Borole

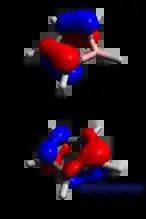
Frontier molecular orbitals of Borole optimised using ORCA BP86-D3BJ and def2- TZVPP basis set. Top: HOMO Bottom: LUMO

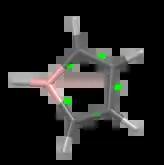

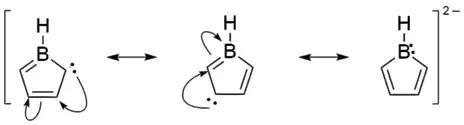

As the p orbital of boron is virtually vacant and nonbonding (as indicated by its NBO energy level), borole is regarded as a good Lewis acid or electron acceptor. The figure to the right shows the lack of involvement of boron's p orbital in the HOMO and the substantial Lewis acidic character at boron in the LUMO. Chemically, borole is reactive and unstable in ambient conditions. The pentaphenylborole analog is a highly reactive green solid; it readily undergoes oxidation, partial protolysis, and Diels−Alder reaction with dienophiles. Borole, even in perarylated form, is still very labile. Due to its reactive nature, the structural parameters and thermochemical data of borole are not known.